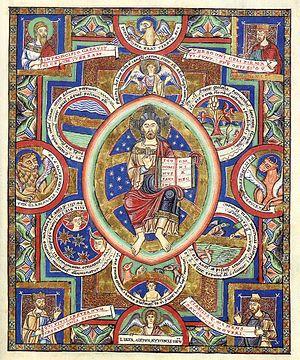
L'enluminure romane désigne la décoration des manuscrits propre à l'art roman. Ce style se développe en France au cours du début du XIᵉ siècle pour s'étendre à la quasi-totalité de l'Europe occidentale chrétienne. Elle disparait pour laisser place à l'enluminure gothique à la fin du XIIᵉ siècle en France et en Angleterre, mais seulement au cours du XIIIᵉ siècle en Allemagne par exemple.
L'Évangéliaire d'Henri le Lion est un manuscrit enluminé réalisé pour Henri XII de Bavière, duc de Saxe et de Bavière vers 1188. Il est acheté aux enchères en 1983 pour la somme de 32 millions de Deutsche Marks. Il est actuellement conservé en alternance à la Herzog August Bibliothek de Wolfenbüttel et à la Bibliothèque d'État de Bavière.